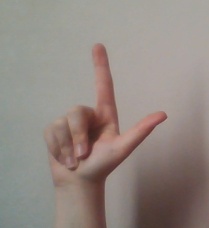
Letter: laam